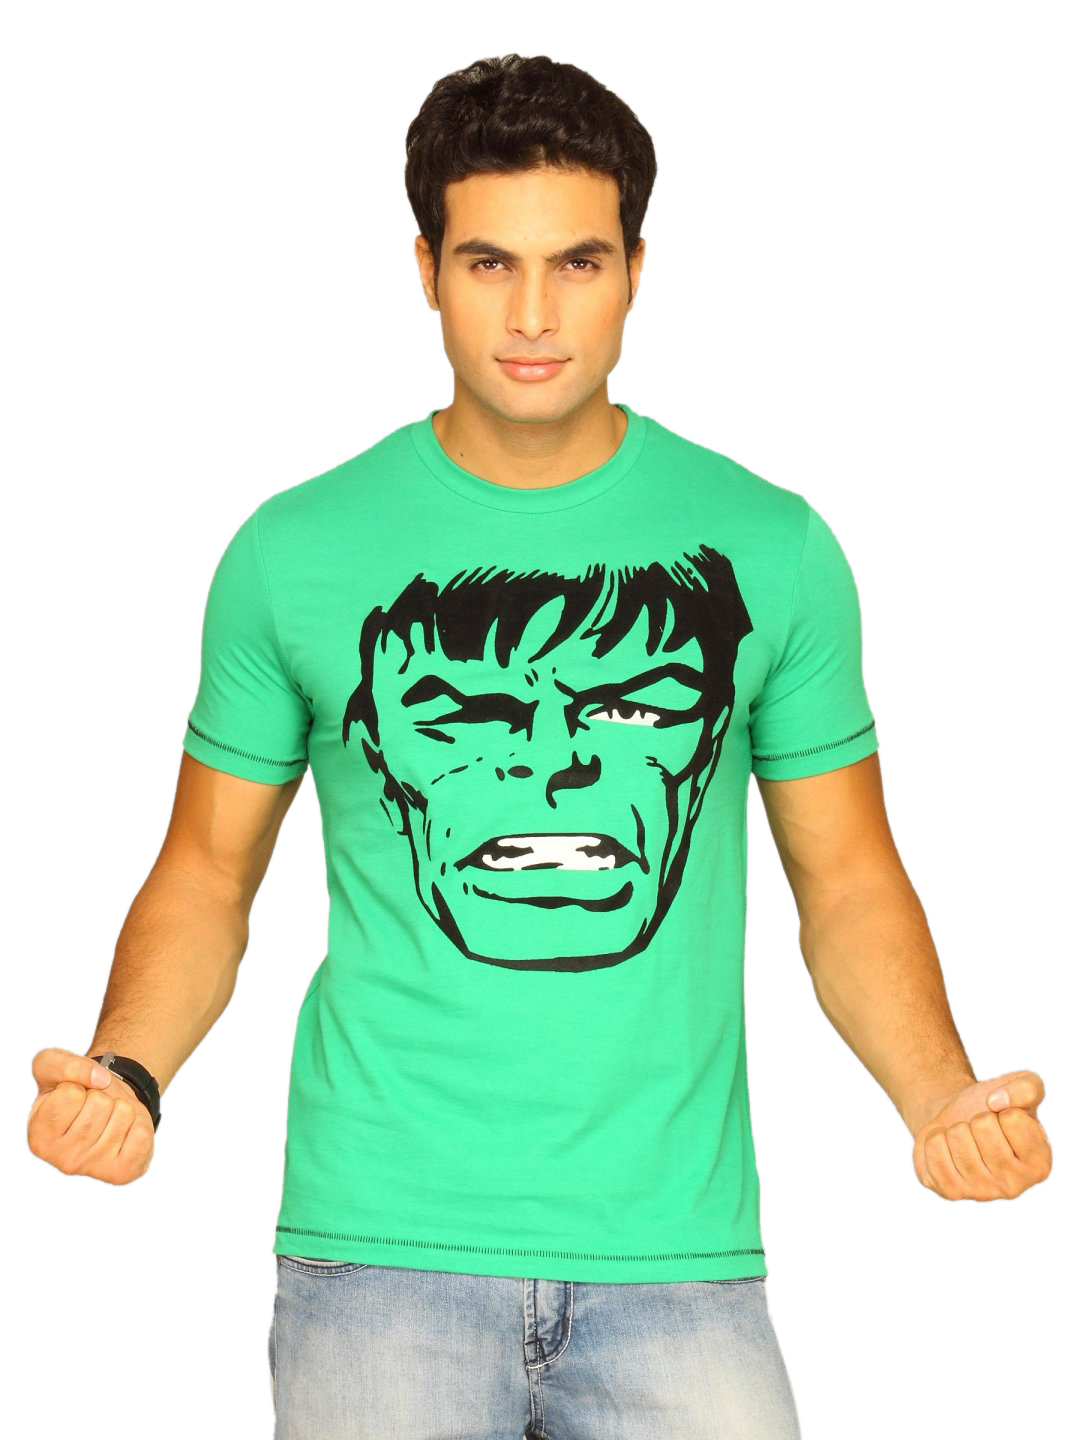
Marvel Men's Hulk Big Face Light Green T-shirt
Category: Apparel / Topwear / Tshirts
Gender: Men
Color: Green
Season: Summer 2011
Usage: Casual